Prancer (film)

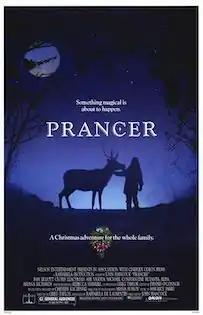
Theatrical release poster

Prancer is a 1989 Christmas fantasy drama film directed by John Hancock, written by Greg Taylor, and starring Rebecca Harrell, Sam Elliott, Cloris Leachman, Abe Vigoda, Michael Constantine, Rutanya Alda, John Joseph Duda, and Ariana Richards. It is set in Three Oaks, Michigan, where town exteriors were filmed. Filming also occurred at the Old Republic House in New Carlisle, Indiana, La Porte, Indiana, and at Starved Rock State Park in Utica, Illinois.